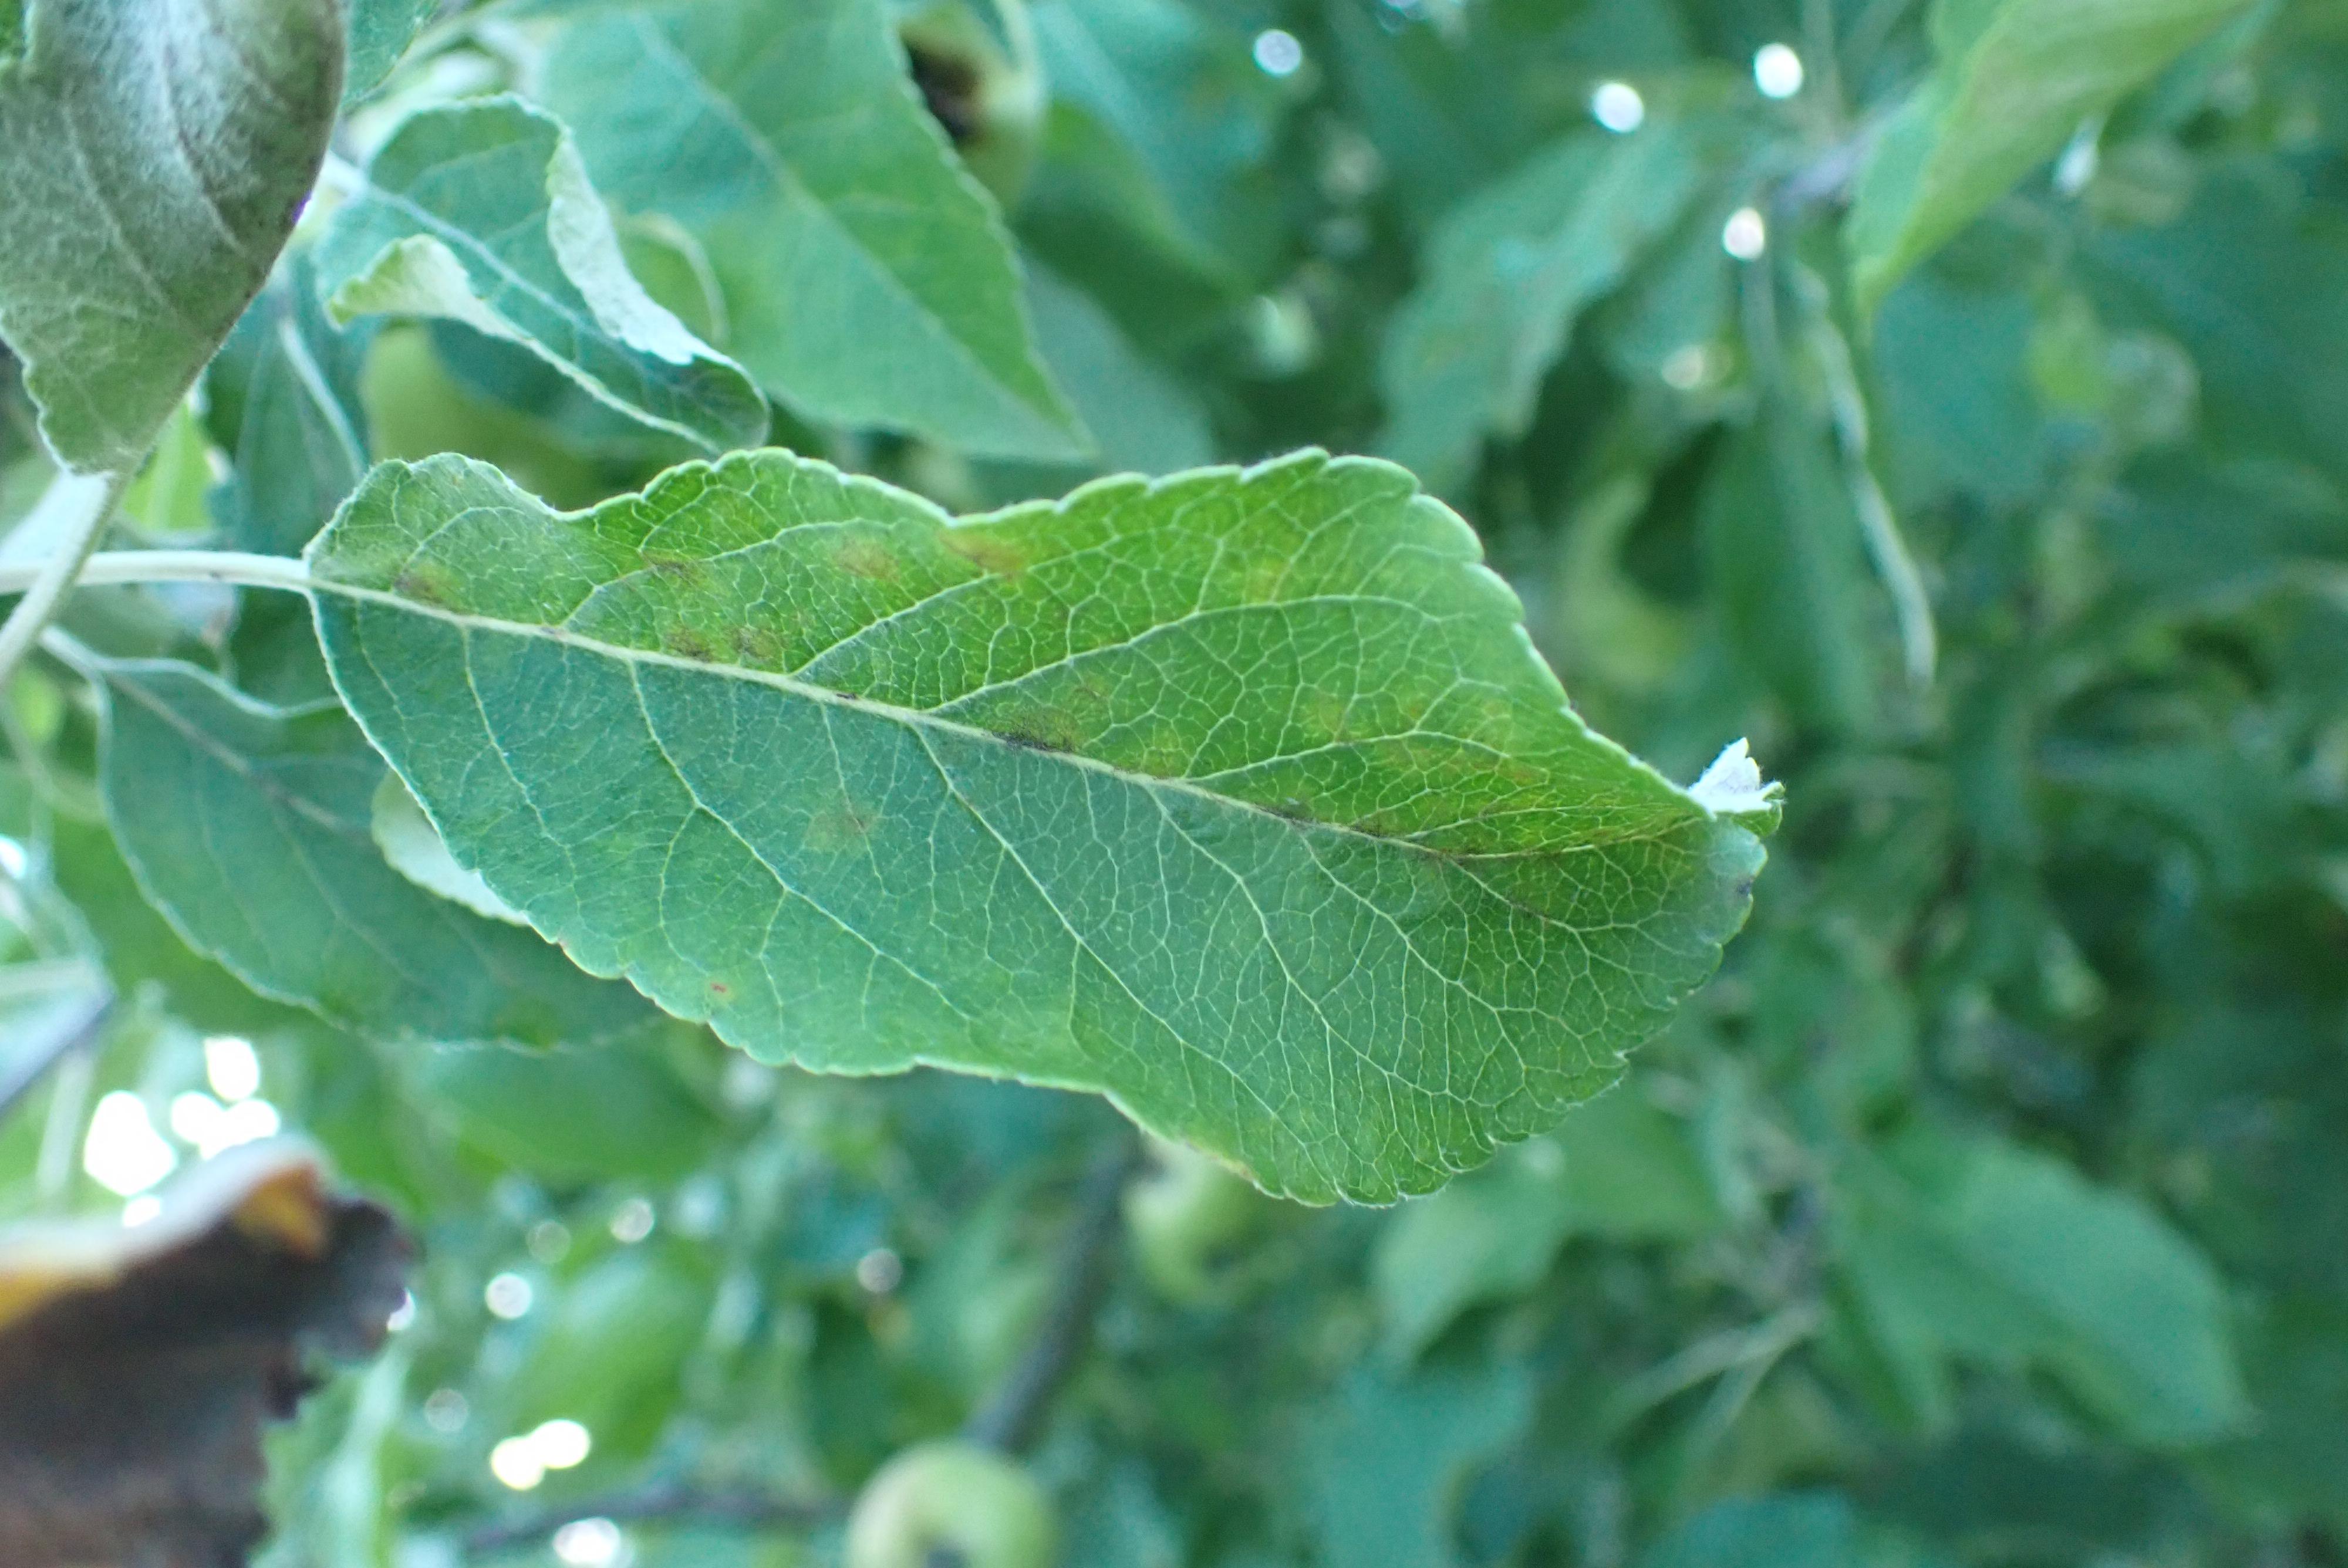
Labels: scab